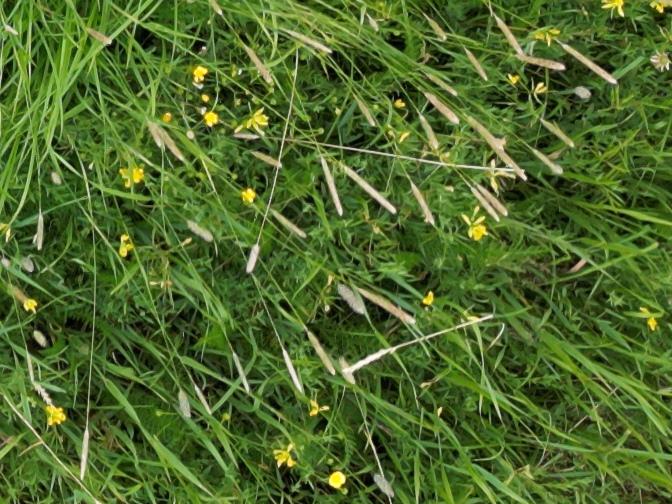
Flowers visible: yarrow flowers